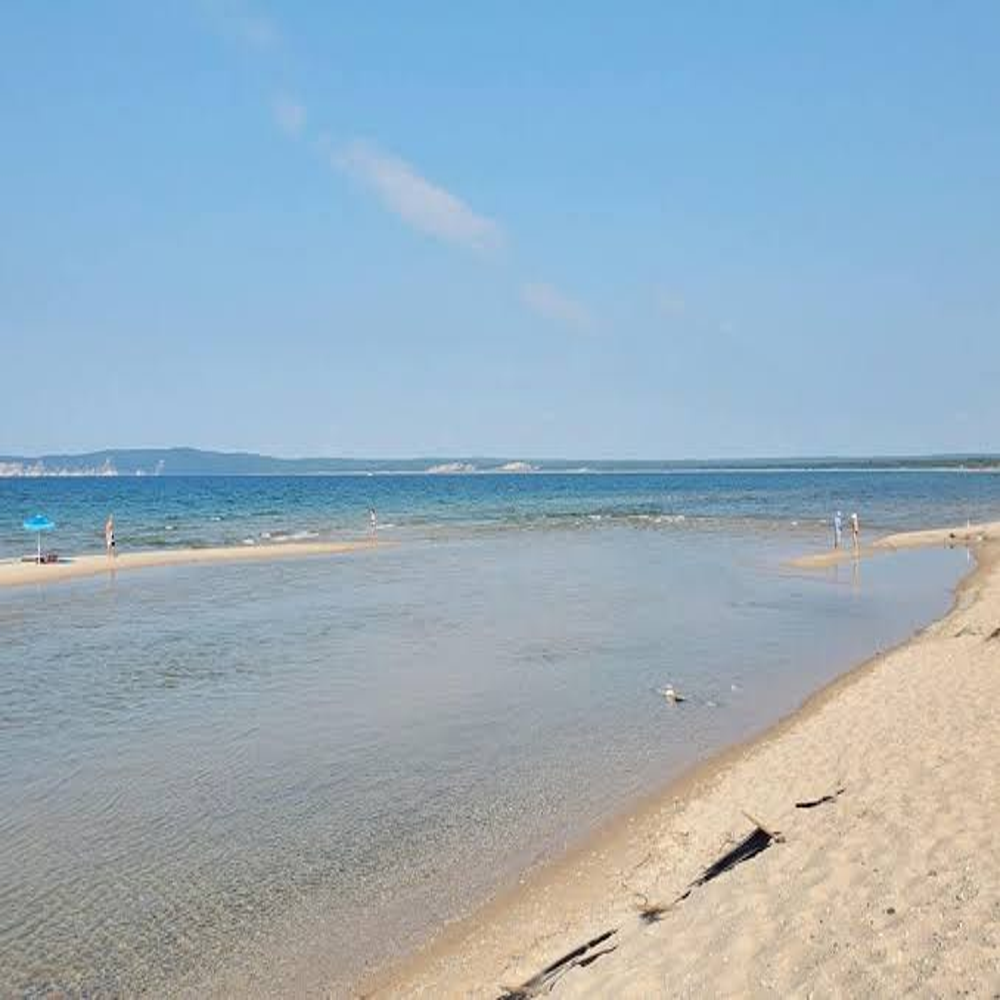
Body of water present: yes
Land polluted: no
Water polluted: no
Pollution percentage: 0%